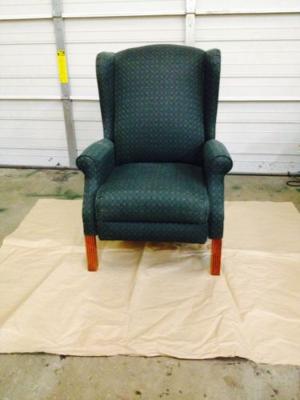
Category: chair